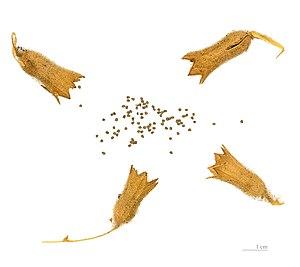
Les jusquiames sont des plantes appartenant au genre Hyoscyamus et à la famille des Solanacées. On en connaît deux espèces en Europe : la jusquiame blanche, qui pousse sur le pourtour du bassin méditerranéen, et la jusquiame noire, beaucoup plus cosmopolite. Les deux plantes sont toxiques, contenant divers alcaloïdes tels que l'atropine, l'hyoscyamine et la scopolamine. Elles sont cependant moins dangereuses que le datura ou la belladone, qui contiennent les mêmes alcaloïdes mais en plus grandes proportions.